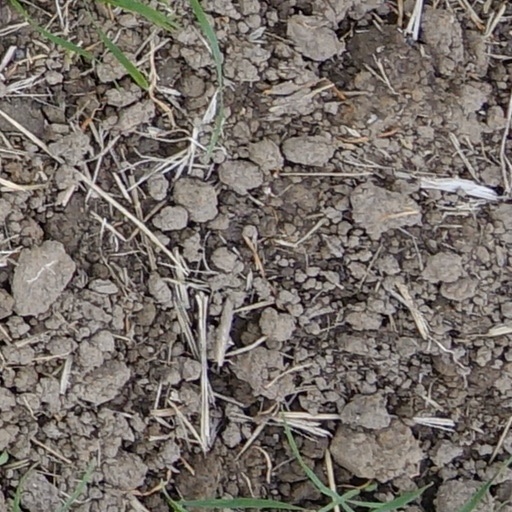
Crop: wheat